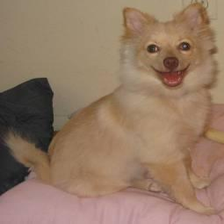
Species: dog
Breed: pomeranian